Abortion in Utah

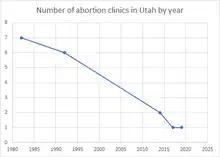
Number of abortion clinics in Utah by year

Between 1982 and 1992, the number of abortion clinics in the state declined by one, going from seven in 1982 to six in 1992. In 1996, the state had seven abortion clinics and was one of only three to gain clinics in the period between 1982 and 1996. In 2014, there were two abortion clinics in the state. In 2014, 97% of the counties in the state did not have an abortion clinic. That year, 62% of women in the state aged 15–44 lived in a county without an abortion clinic. In 2017, there were nine Planned Parenthood clinics, of which one offered abortion services, in a state with a population of 727,940 women aged 15–49. In March 2019, Planned Parenthood Association of Utah was the only abortion provider in the state.